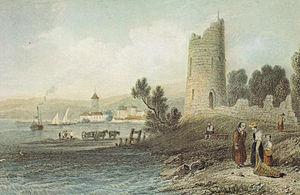
Estampe en creux, par William-Henri Bartlett
La tour Haldimand est une tour néogothique en ruine située à Lausanne, au bord du lac Léman.